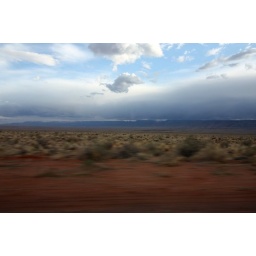
out the window as we drove through the canyon beneath the Vermillion Cliffs